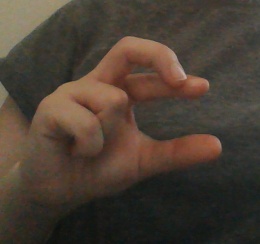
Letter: thal